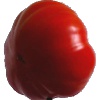
Label: Tomato 3